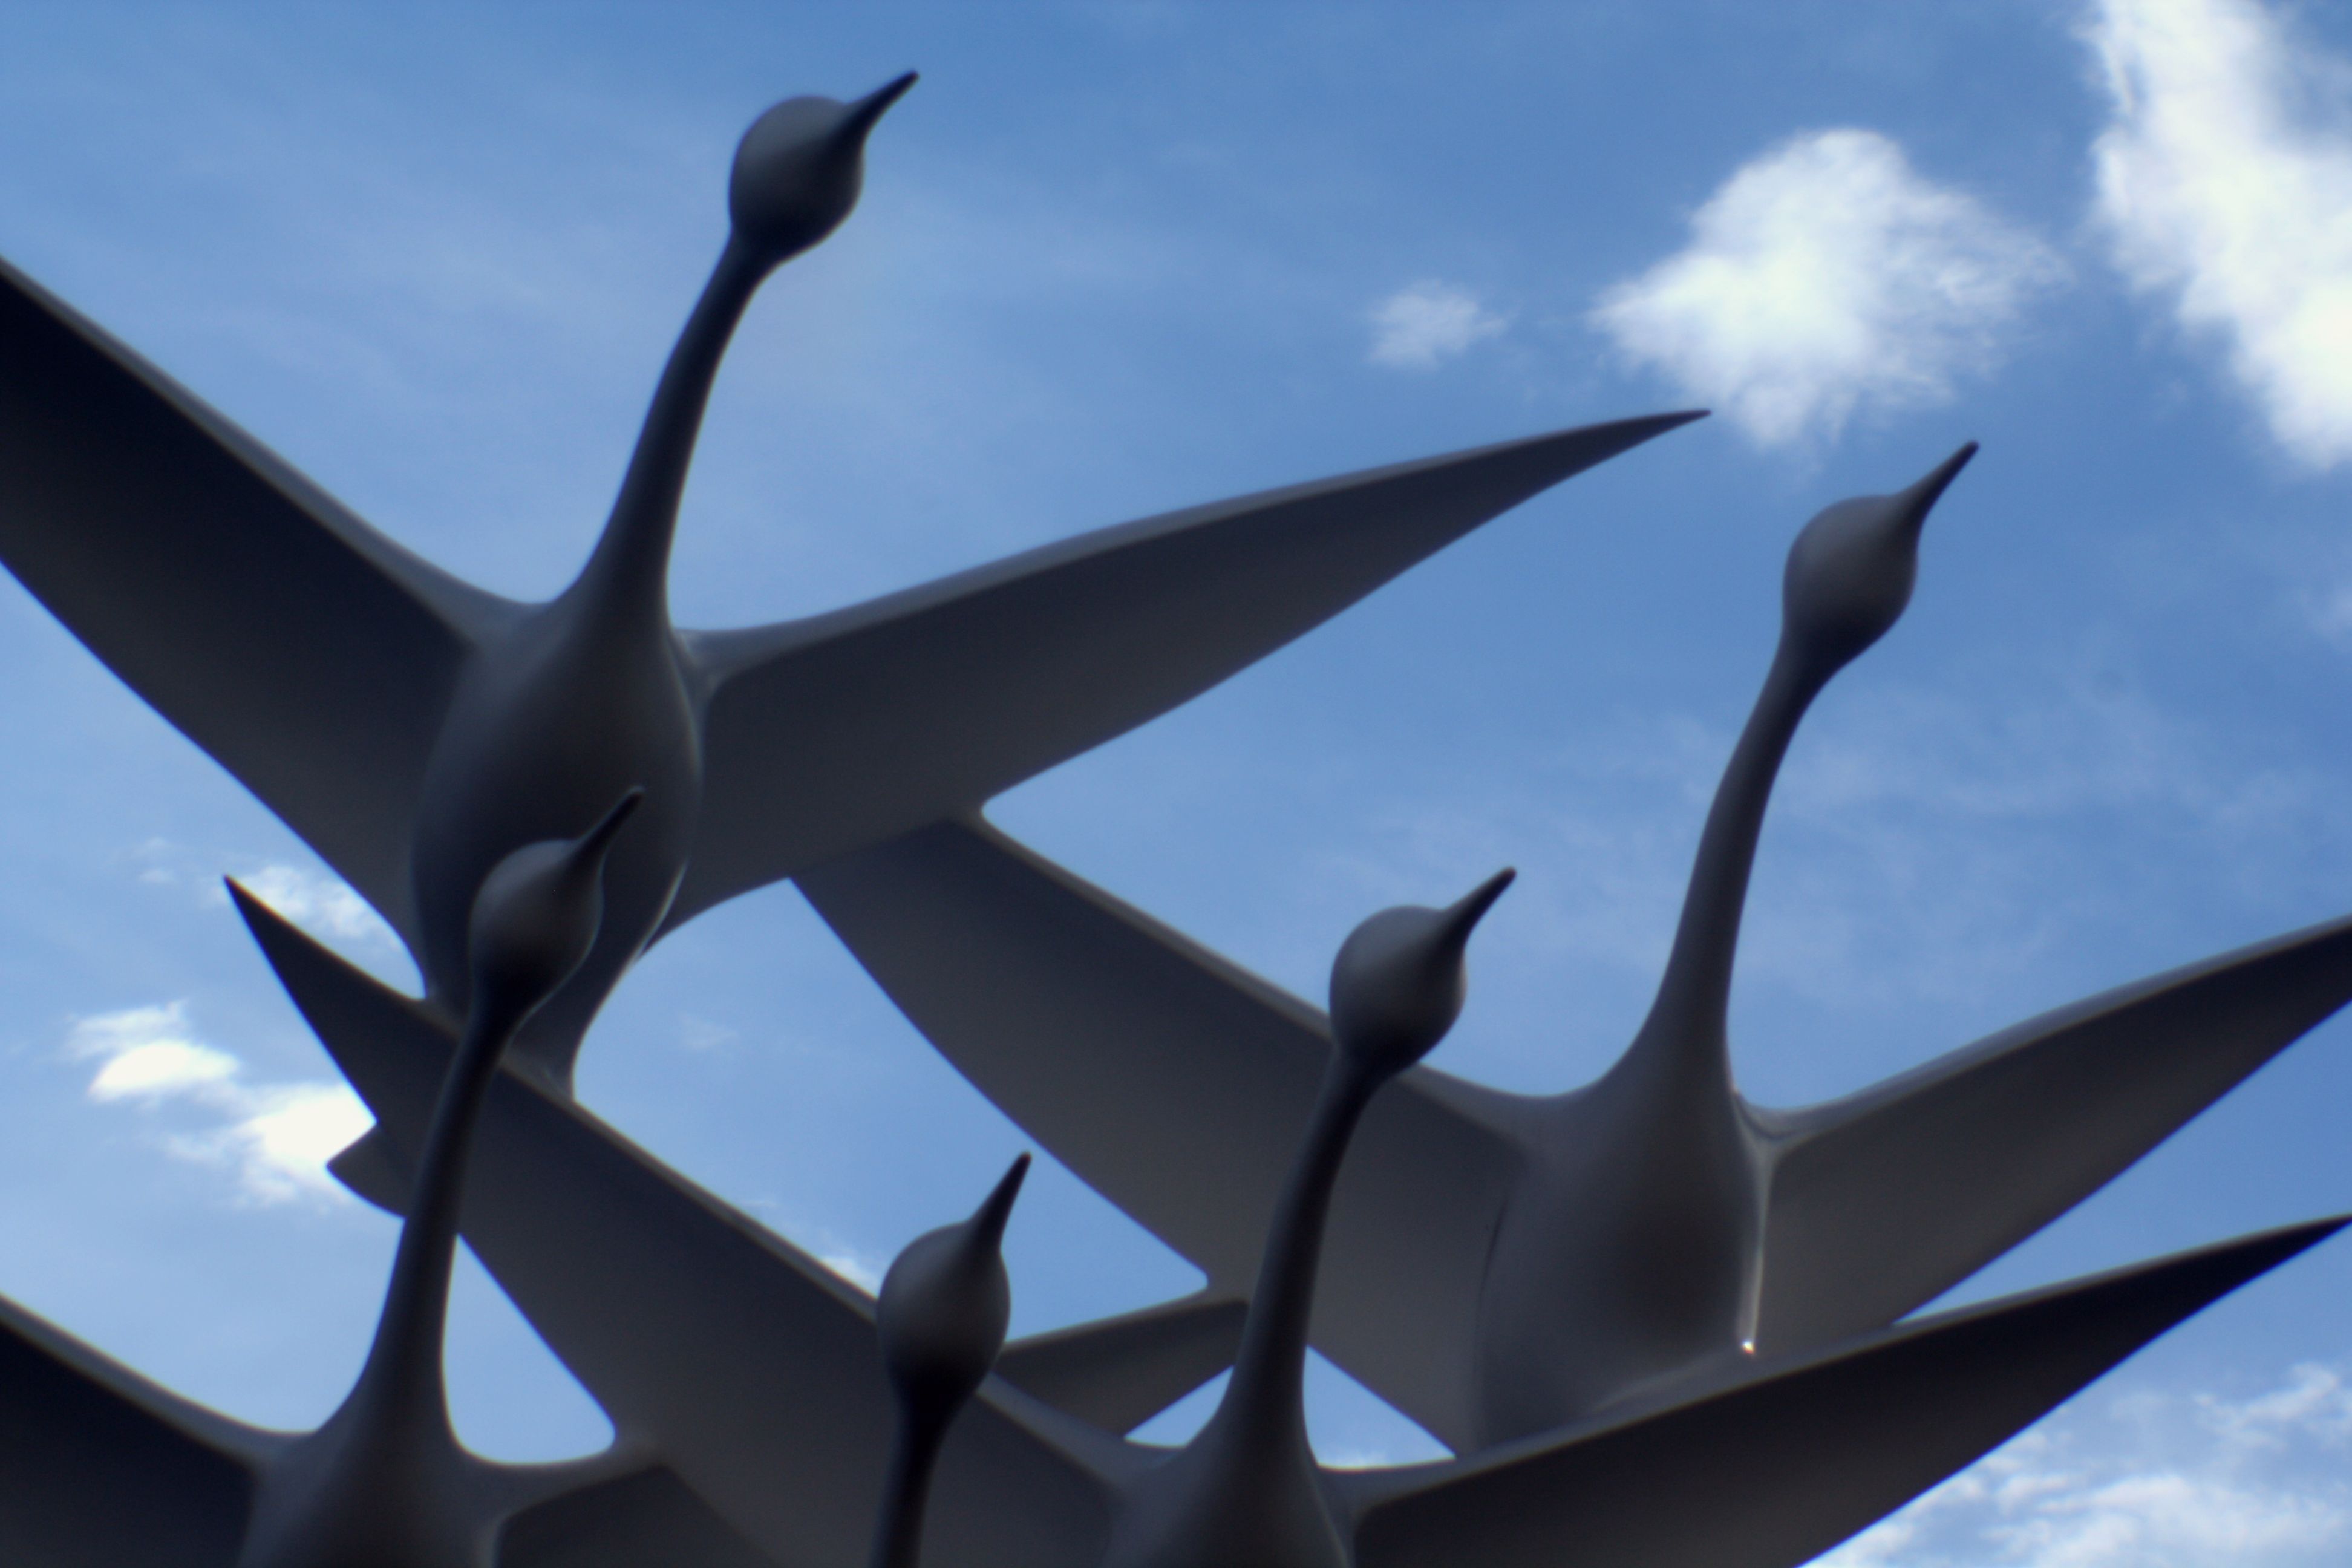
wing, sky, wind, airplane, aircraft, dslr, vehicle, lens, aviation, canon, sculpture, art, canada, airliner, symmetry, geese, kodaktouristjr, aircraft engine